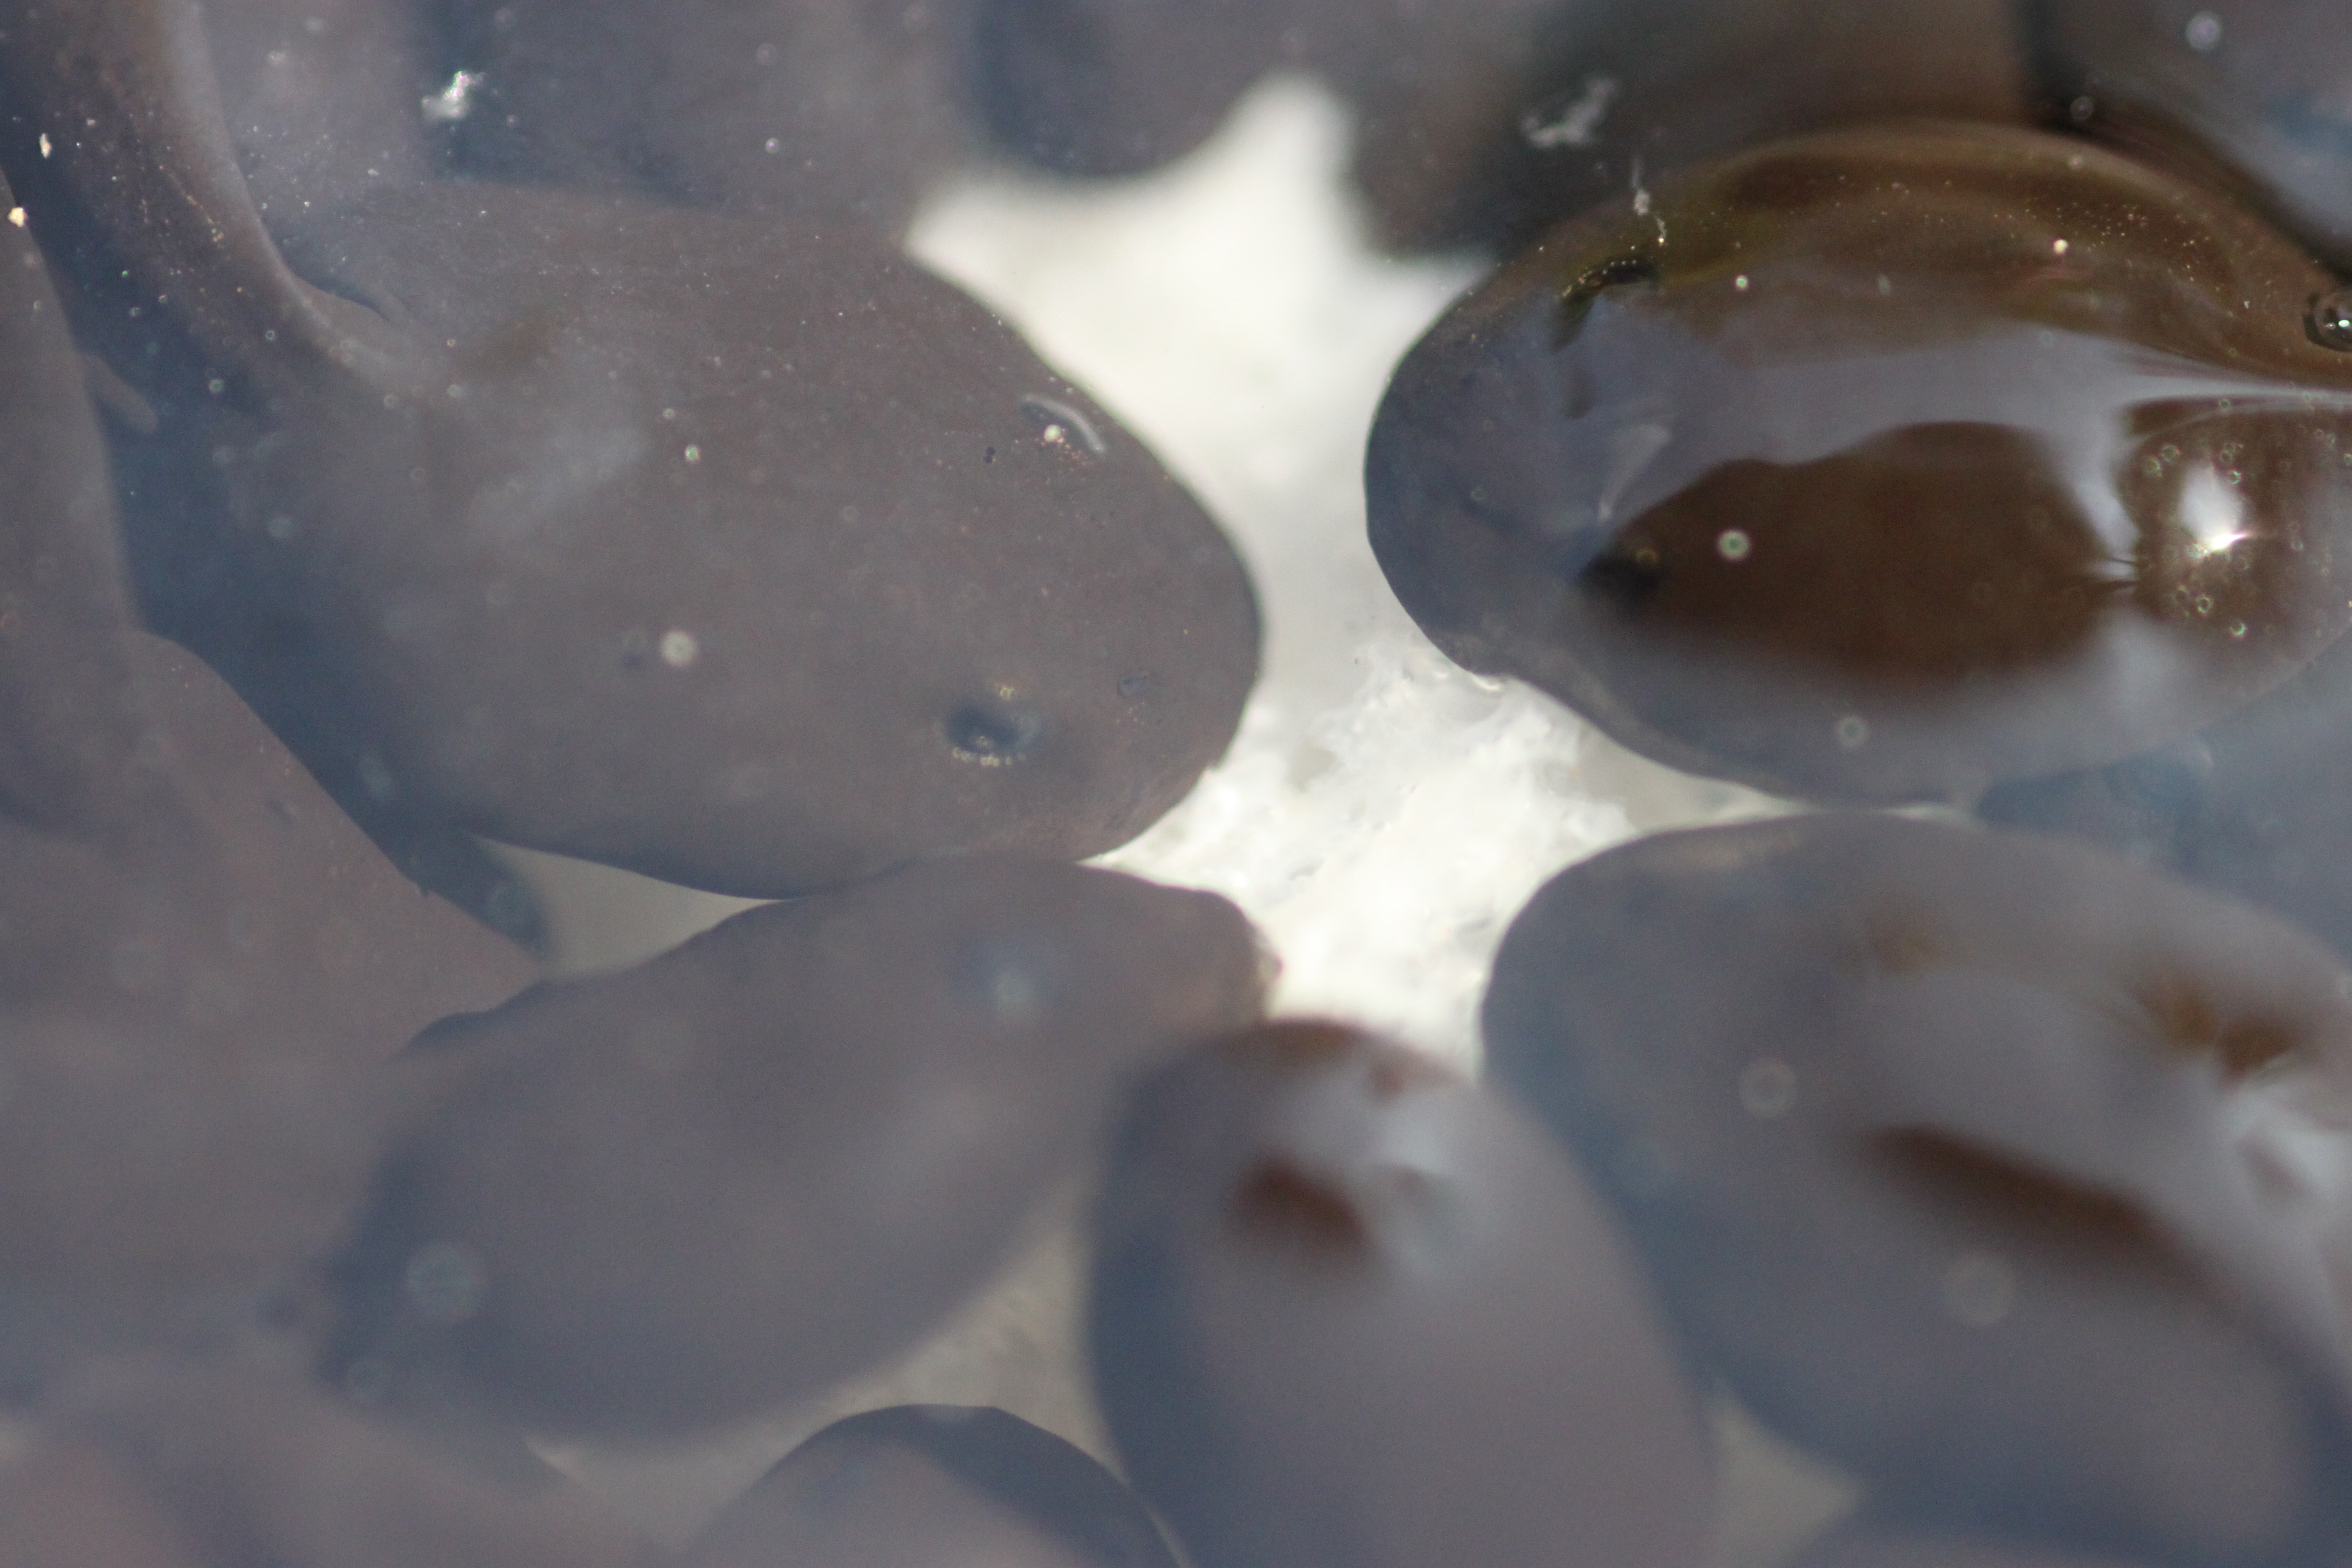
amphibian, fish, close up, macro photography